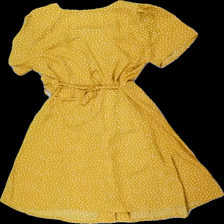
View: back
Type: Dress
Category: Ladies
Brand: Only
Colors: Yellow, White
Material: 100% Polyester
Pattern: Other
Cut: Loose, V-collar
Size: 38
Season: Summer
Price range: 50-100
Recommended usage: Reuse
Description: Yellow flowy dress with pattern